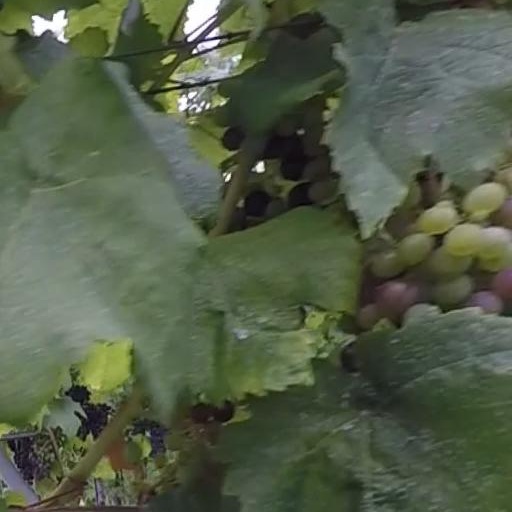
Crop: grape